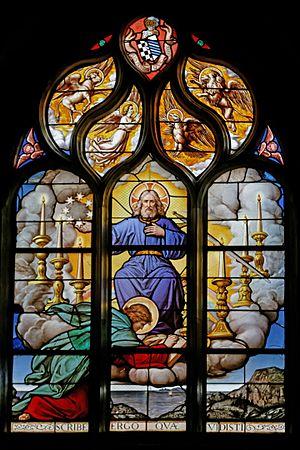
Vitrail de Lobin (Tours) daté de 1888 et représentant Saint Jean à Patmos (vision inaugurale de l'Apocalypse) dans la cathédrale Saint-Paul-Aurélien de Saint-Pol-de-Léon. This object is indexed in the base Palissy, database of the French furniture patrimony of the French ministry of culture,
La cathédrale Saint-Paul-Aurélien de Saint-Pol-de-Léon est une église cathédrale qui était le siège du diocèse de Léon, créé au VIᵉ siècle et supprimé en 1801. L'église fait actuellement partie du diocèse de Quimper et Léon dont elle est l'un des deux sièges. Elle fait l’objet d’un classement au titre des monuments historiques par la liste de 1840.